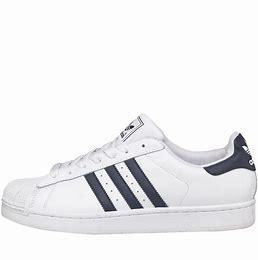
Brand: adidas
Model: originals Adidas Originals Superstar